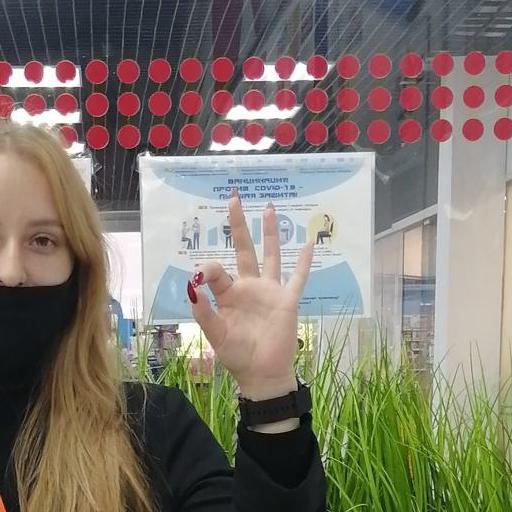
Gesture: ok